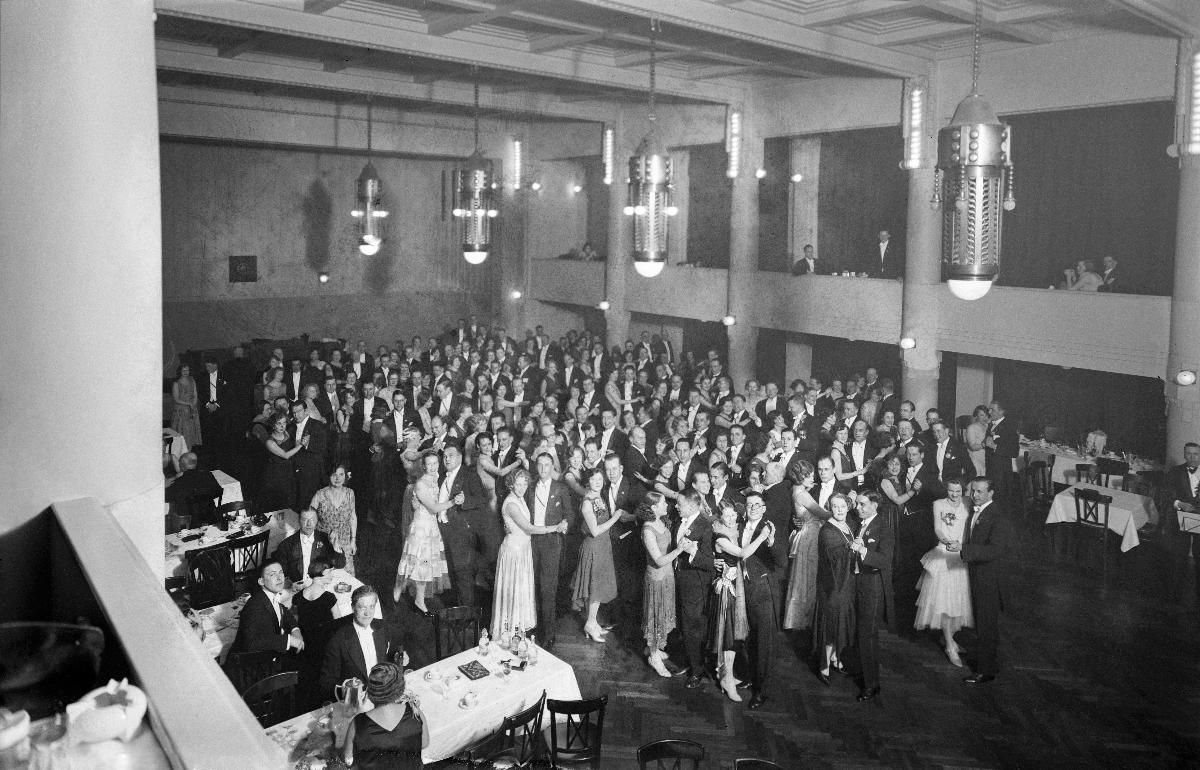
Juhlatanssiaiset Ravintola Pörssissä
Festbal i Restaurang Börs; Jubilee ball at Restaurant Börs
sisällön kuvaus: Akademiska Sångföreningenin 100-vuotisjuhlat. Juhlatanssiaiset ravintola Börsissä Helsingissä 4.4.1930. content description: The 100th Anniversary of the choir Akademiska Sånföreningen. Jubilee ball at Restaurant Börs in Helsinki 4.4.1930. innehållsbeskrivning: Akademiska Sångföreningens 100 årsjubileum. Festbal i Restaurant Börs, Helsingors 4.4.1930.
Kuvaaja: Sundström, Hugo, kuvaaja
Vuosi: 1930
Paikka: Suomi, Uusimaa, Helsinki
Aiheet: juhlat; päivälliset (ateriat); ravintolat; ihmiset; celebrations; restaurants; people; banquets; HBL; dinners (meals); fester; middagar (måltider); restauranger; människor (släkte); banketter; människor